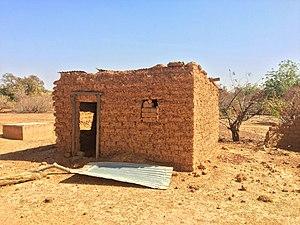
Poste de Santé Primaire de Ouazellé, en ruine
Ouazélé est un village situé dans le département de Sabcé de la province du Bam dans la région du Centre-Nord au Burkina Faso.